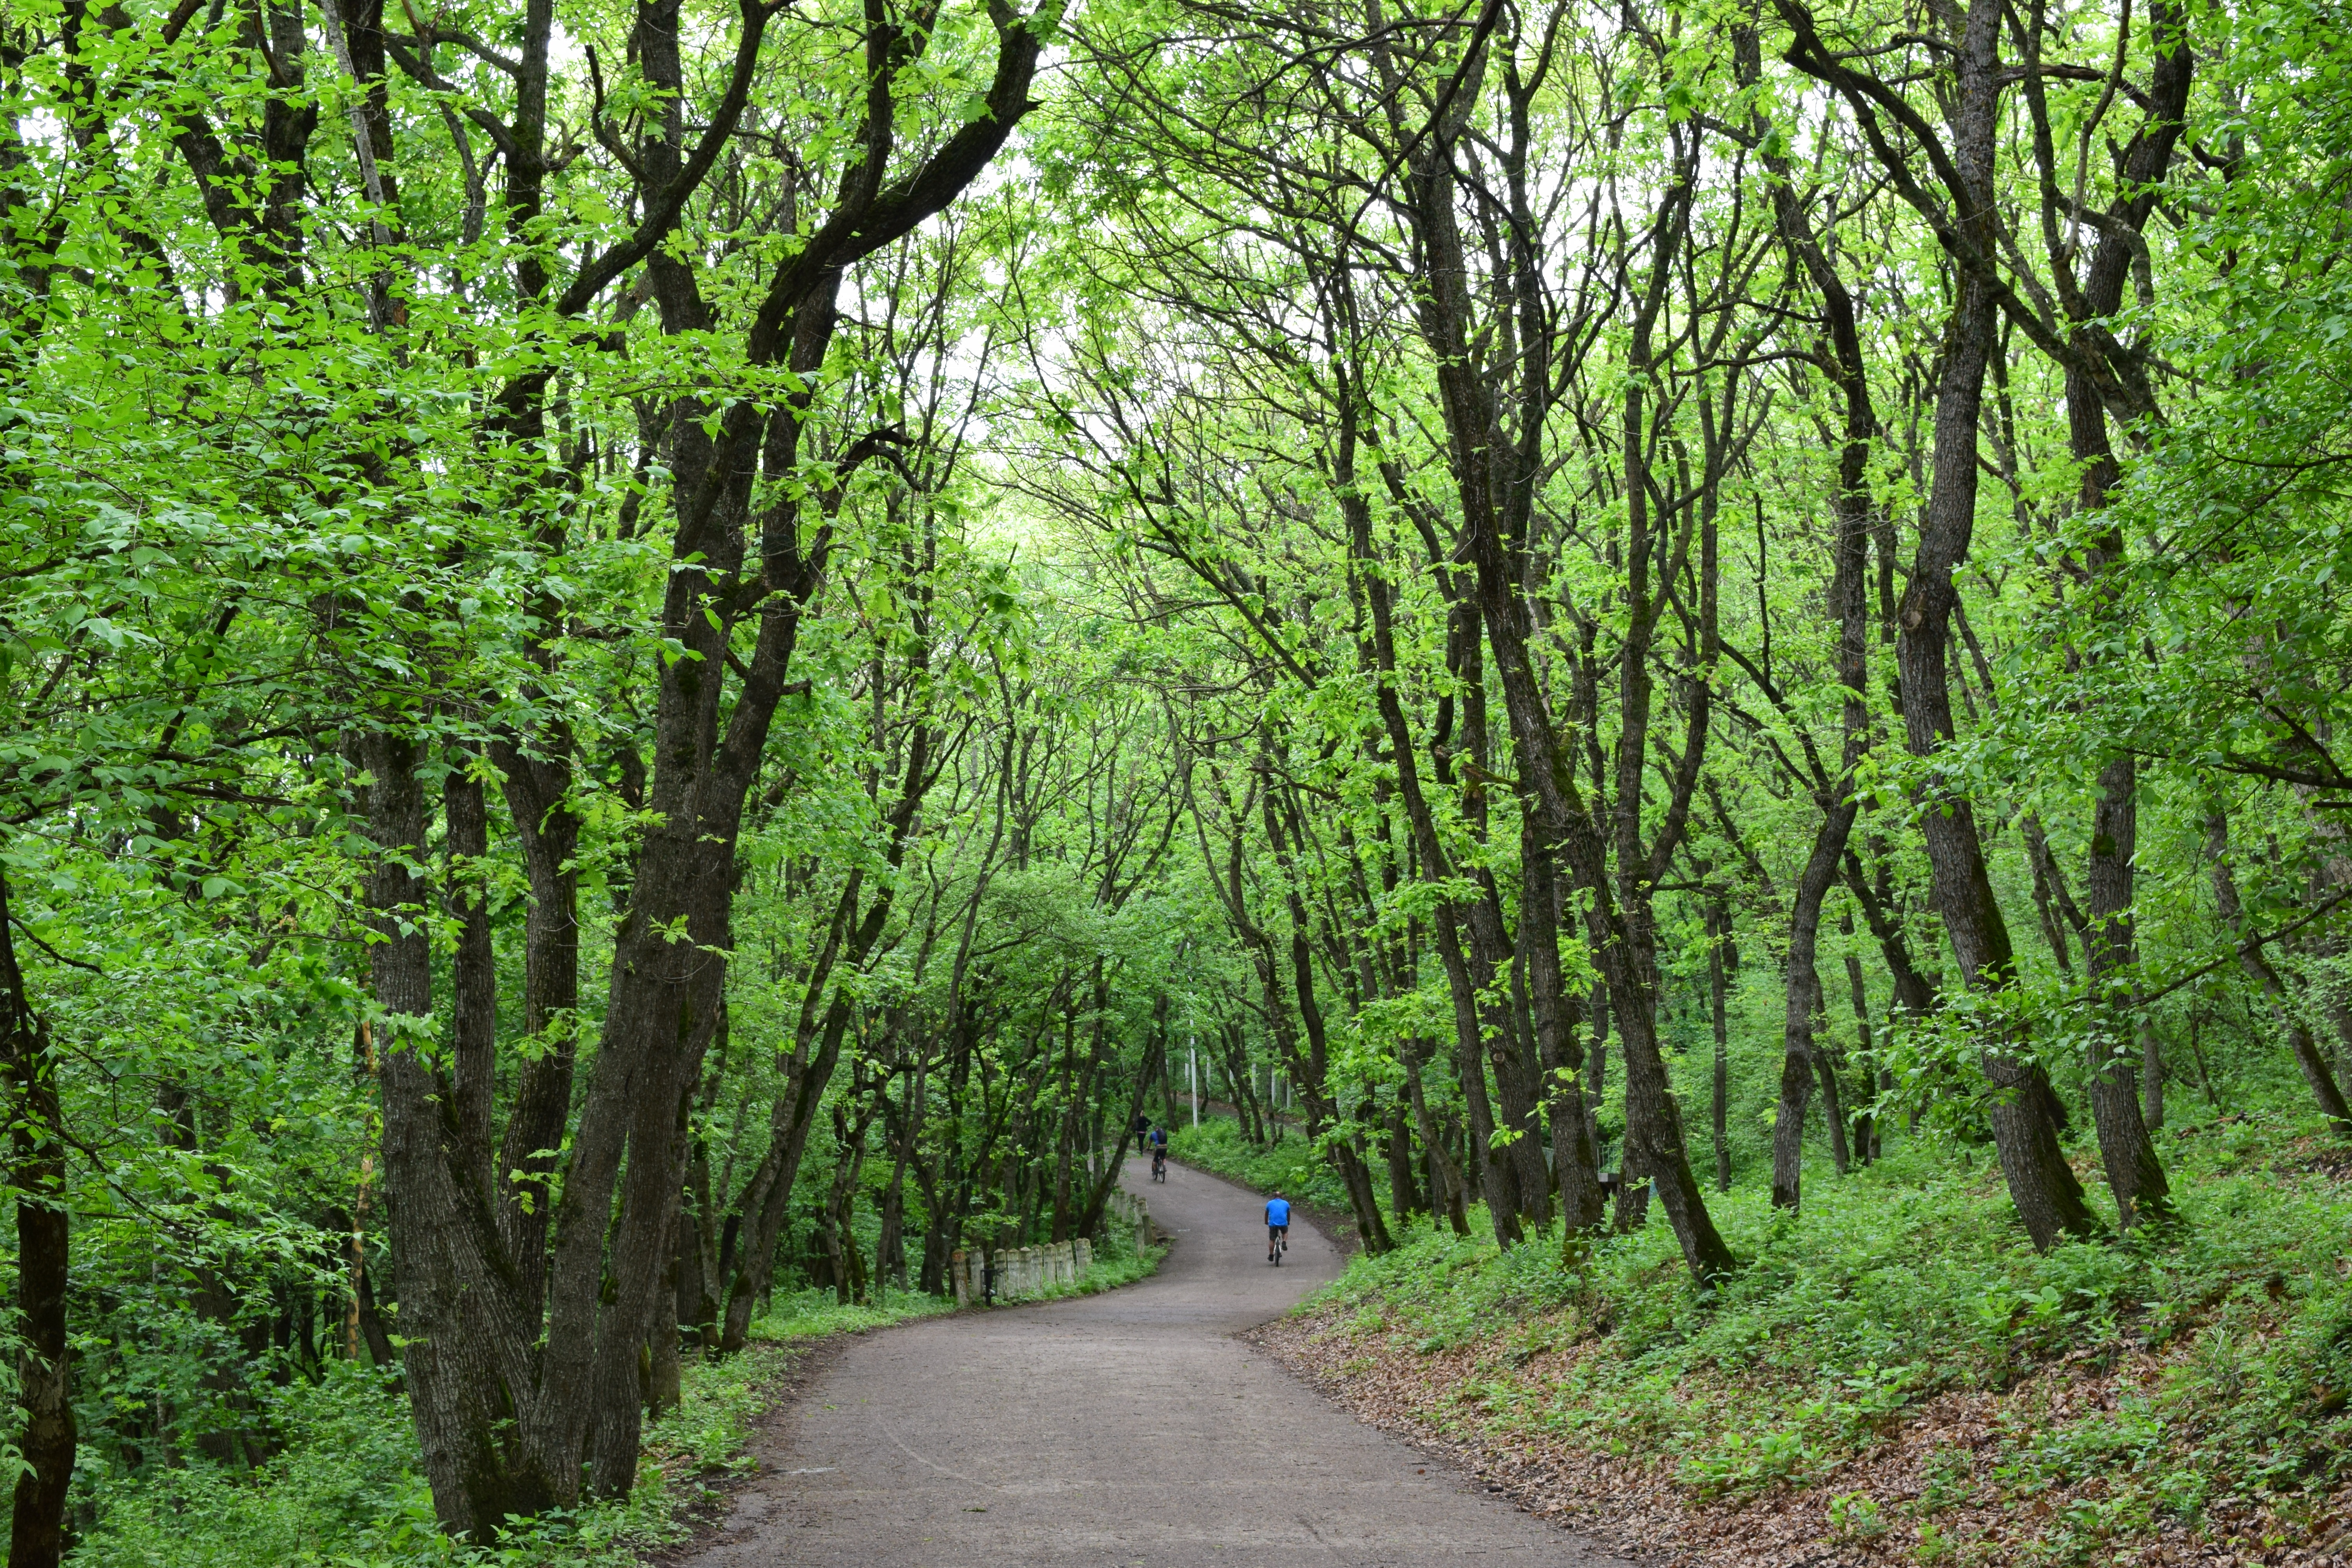
tree, nature, forest, wilderness, plant, trail, spring, green, jungle, park, stroll, vegetation, rainforest, deciduous, grove, woodland, habitat, ecosystem, biome, old growth forest, natural environment, geographical feature, woody plant, temperate broadleaf and mixed forest, temperate coniferous forest, riparian forest